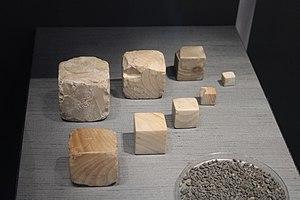
Poids en pierre cubiques, de poids standardisé dans toute l'aire de la civilisation de l'Indus ou harappéenne. Provenance
Au sens physique, une mesure est la détermination d'une dimension spécifique en rapport avec un étalon.
La civilisation de la vallée de l'Indus, ou civilisation harappéenne, du nom de la ville antique de Harappa, est une civilisation de l'Âge du bronze, dont le territoire s'étendait autour de la vallée du fleuve Indus, dans l'ouest du sous-continent indien. Ses traits caractéristiques se développent durant une période dite « mature », qui va d'environ 2600 av. J.-C. à 1900 av. J.-C., mais plus largement les phases associées à cette civilisation vont au moins de la fin du IVᵉ millénaire av. J.‑C. au début du IIᵉ millénaire av. J.‑C.